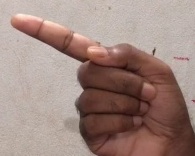
ASL sign: G